The Briars (Natchez, Mississippi)

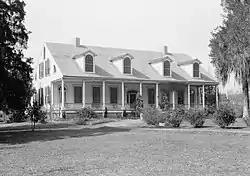

The Briars is a historic house in Natchez, Mississippi, USA. It was built in 1818 for a large planter. Varina Davis, the First Lady of the Confederate States of America, spent her adolescence in the house. It is listed on the National Register of Historic Places.